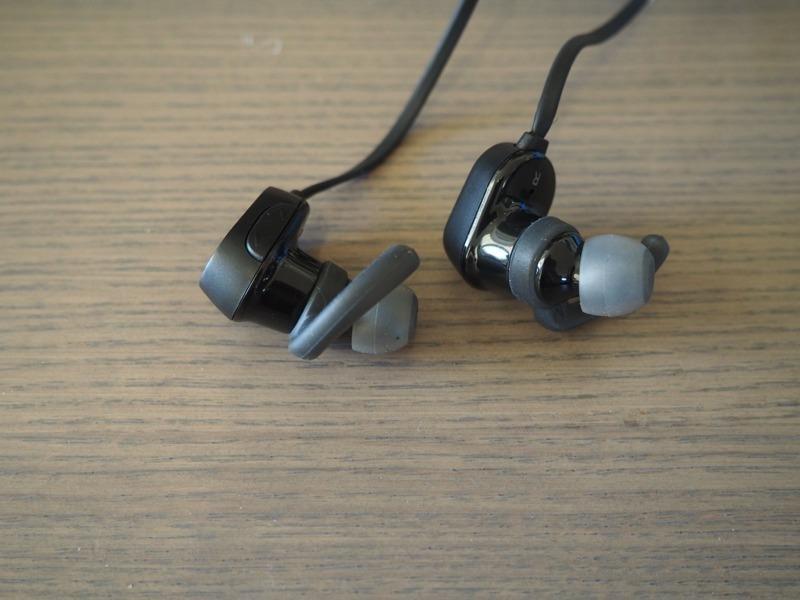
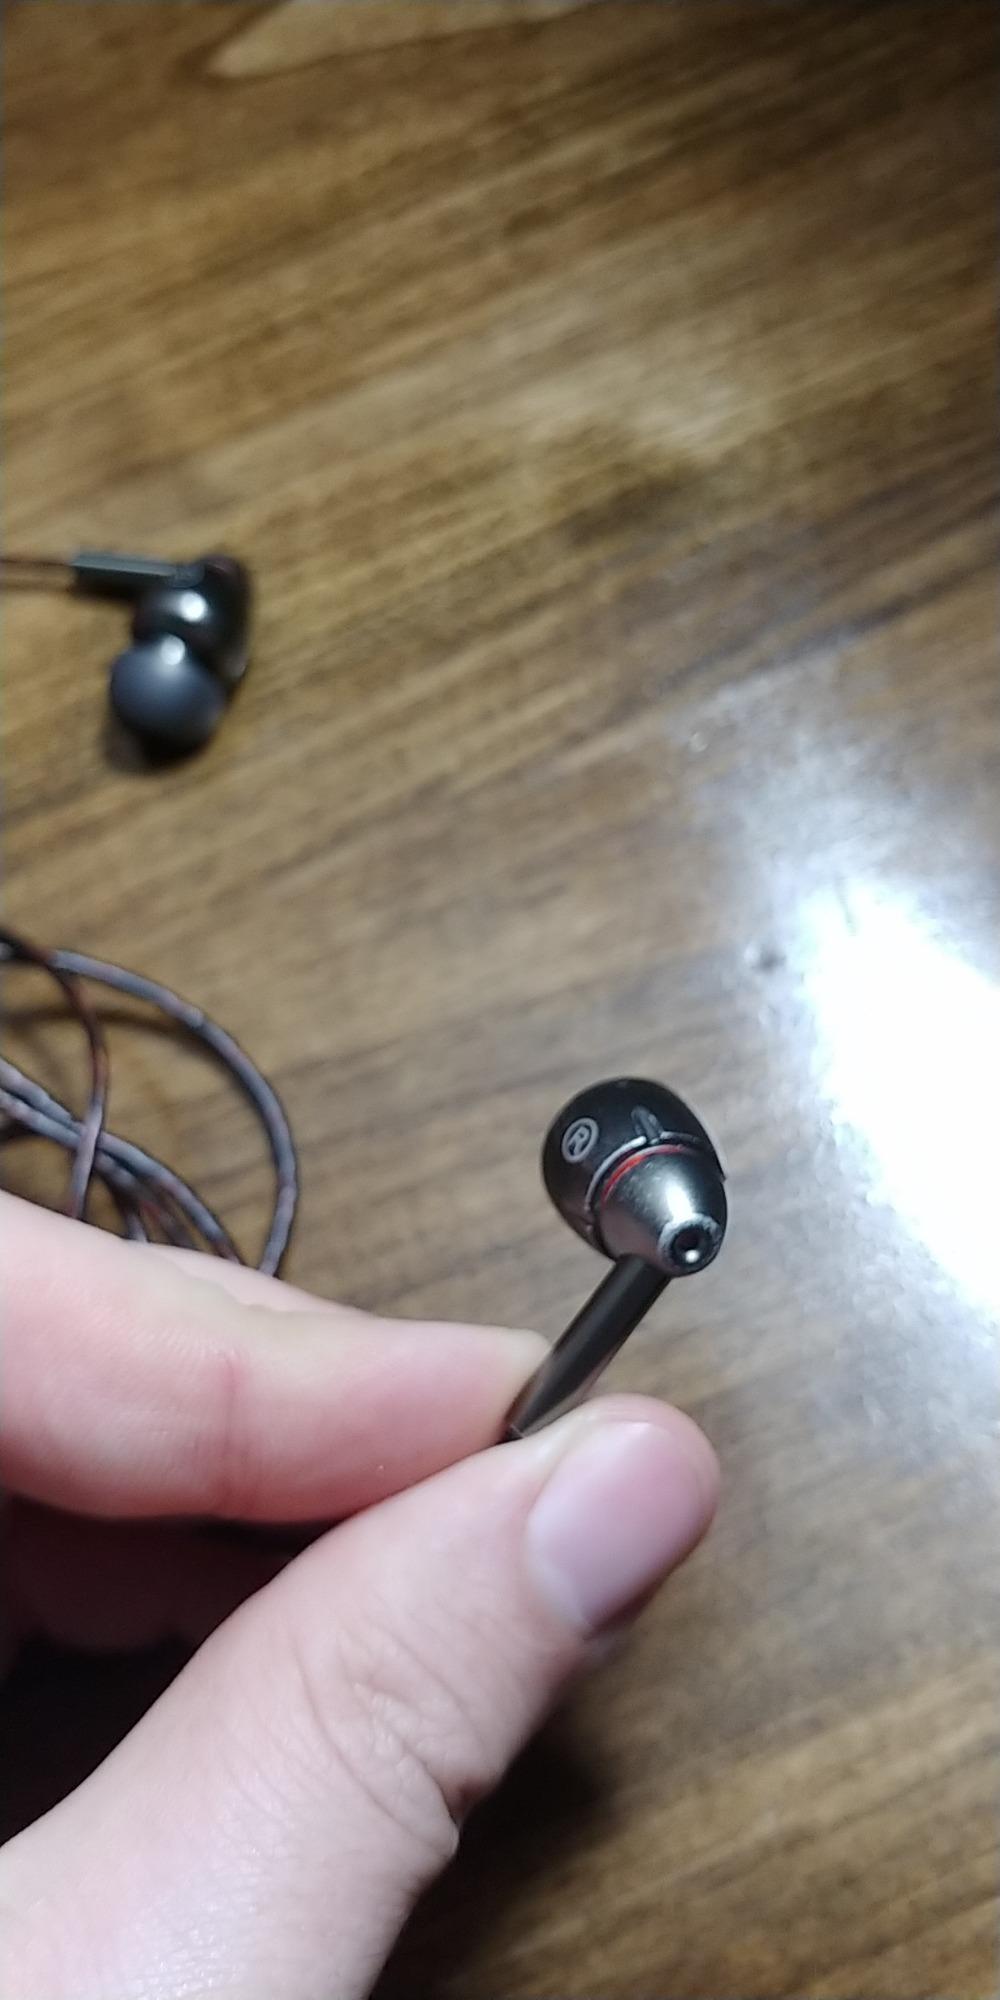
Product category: headphones
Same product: no